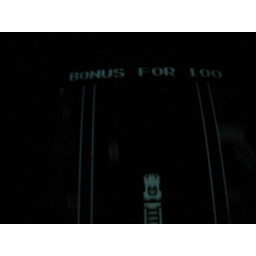
original black and white monitor. Picture is much brighter in person. Had difficulty getting a good shot